Aaron S. Stern

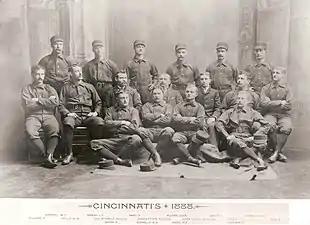
1888 Red Stockings team photo with Stern at center (in suit)

Stern was a stockholder of the Cincinnati Red Stockings by the 1882 season. With Justus Thorner as team president, the 1882 Red Stockings finished in first place in the American Association. Prior to the 1883 season, Stern was elected as president of the team. He was president at the conclusion of the 1890 season, when the team was sold.